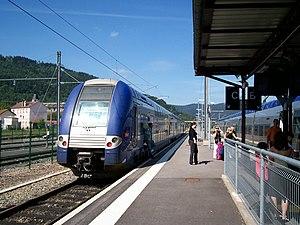
TER Lorraine
Cette liste recense les parcs de matériels roulants utilisés par le réseau TER Grand Est.